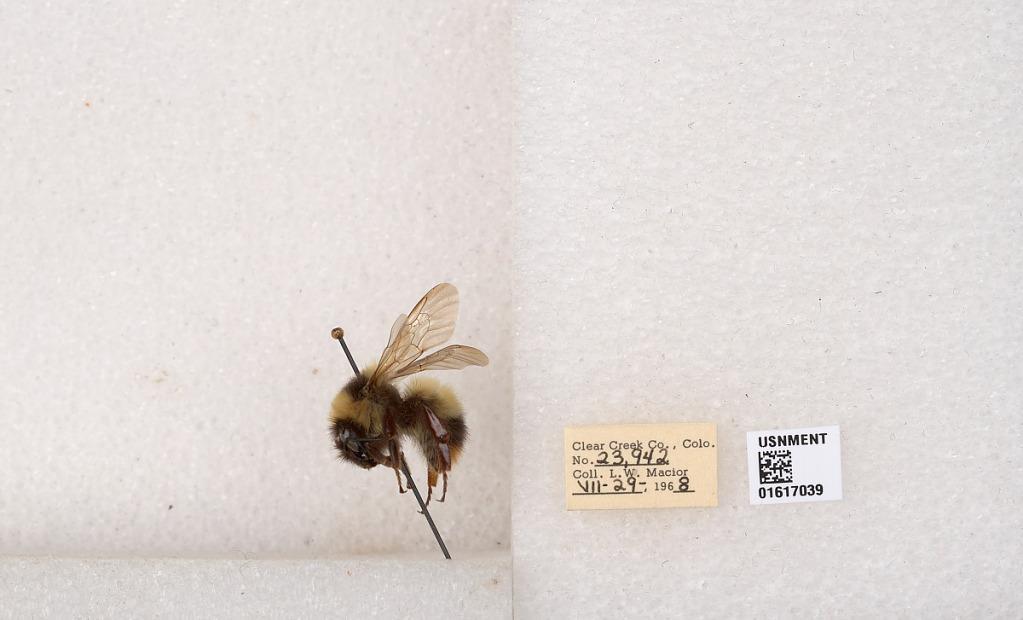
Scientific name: Bombus kirbyellus
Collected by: L. Macior
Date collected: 1968-7-29
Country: United States
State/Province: Colorado
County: Clear Creek
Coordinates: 39.6891, -105.644